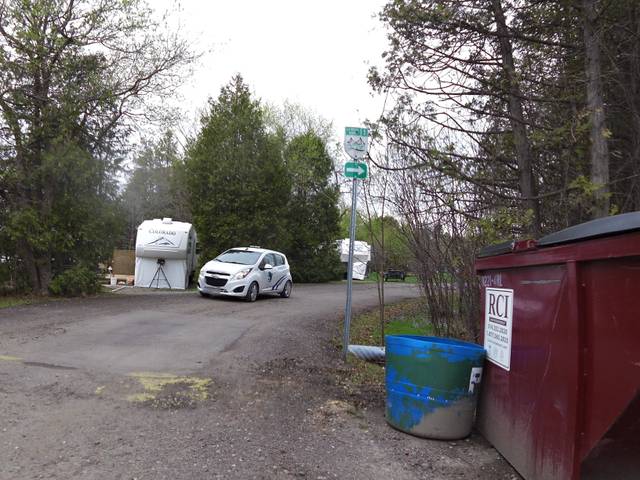
Region: Canada
Coordinates: 45.588, -74.455